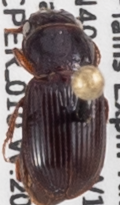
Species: Cratacanthus dubius
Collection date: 2021-09-01
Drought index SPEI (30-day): -1.166
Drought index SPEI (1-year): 0.17
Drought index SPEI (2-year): -0.51